Salim al-Za'nun

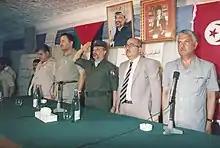
Opening the course for preparing the organizational staff of the Fatah movement in Tunis (1978) in the presence of Yasser Arafat (center), Salim al-Za'nun (two from right), and Abu Maher Ghneim (far right)

Salim al-Za'nun (28 December 1933 – 14 December 2022), also known as Salim Zanoun or Abu al-Adib, was a Palestinian politician. He served as the chairman of the Palestinian National Council from 1993. Al-Za'nun was one of the founders of the Fatah party, and remained a member of its central committee.